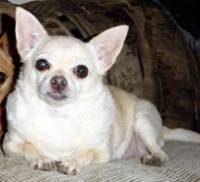
Animal: dog
Breed: chihuahua